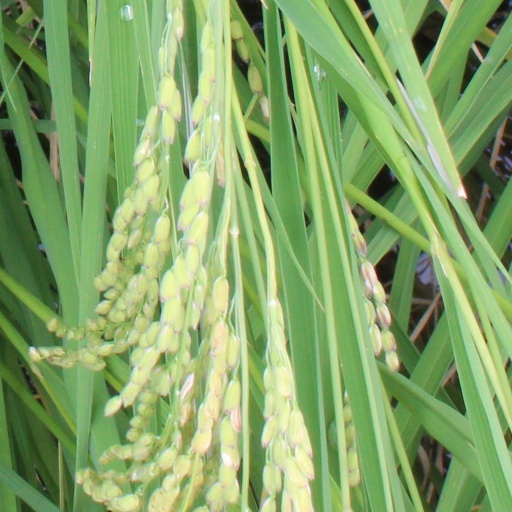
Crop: rice